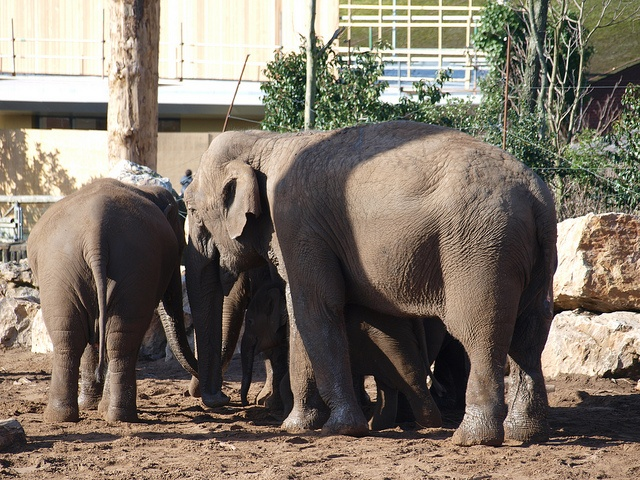
a group of elephants standing in the sand next to some rocks
Several elephants are standing together in their habitat.
A group of elephants standing around a wooden post.
Here is a image of an zoo animals.

a number of elephants near one another